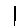
Label: 1